Markku Syrjälä

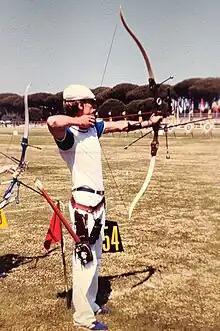
Syrjälä in Italy in 1981

Markku Syrjälä (12 May 1955 – 11 October 2023) was a Finnish archer. He competed in the men's individual event at the 1984 Summer Olympics. Syrjälä died on 11 October 2023, at the age of 68.